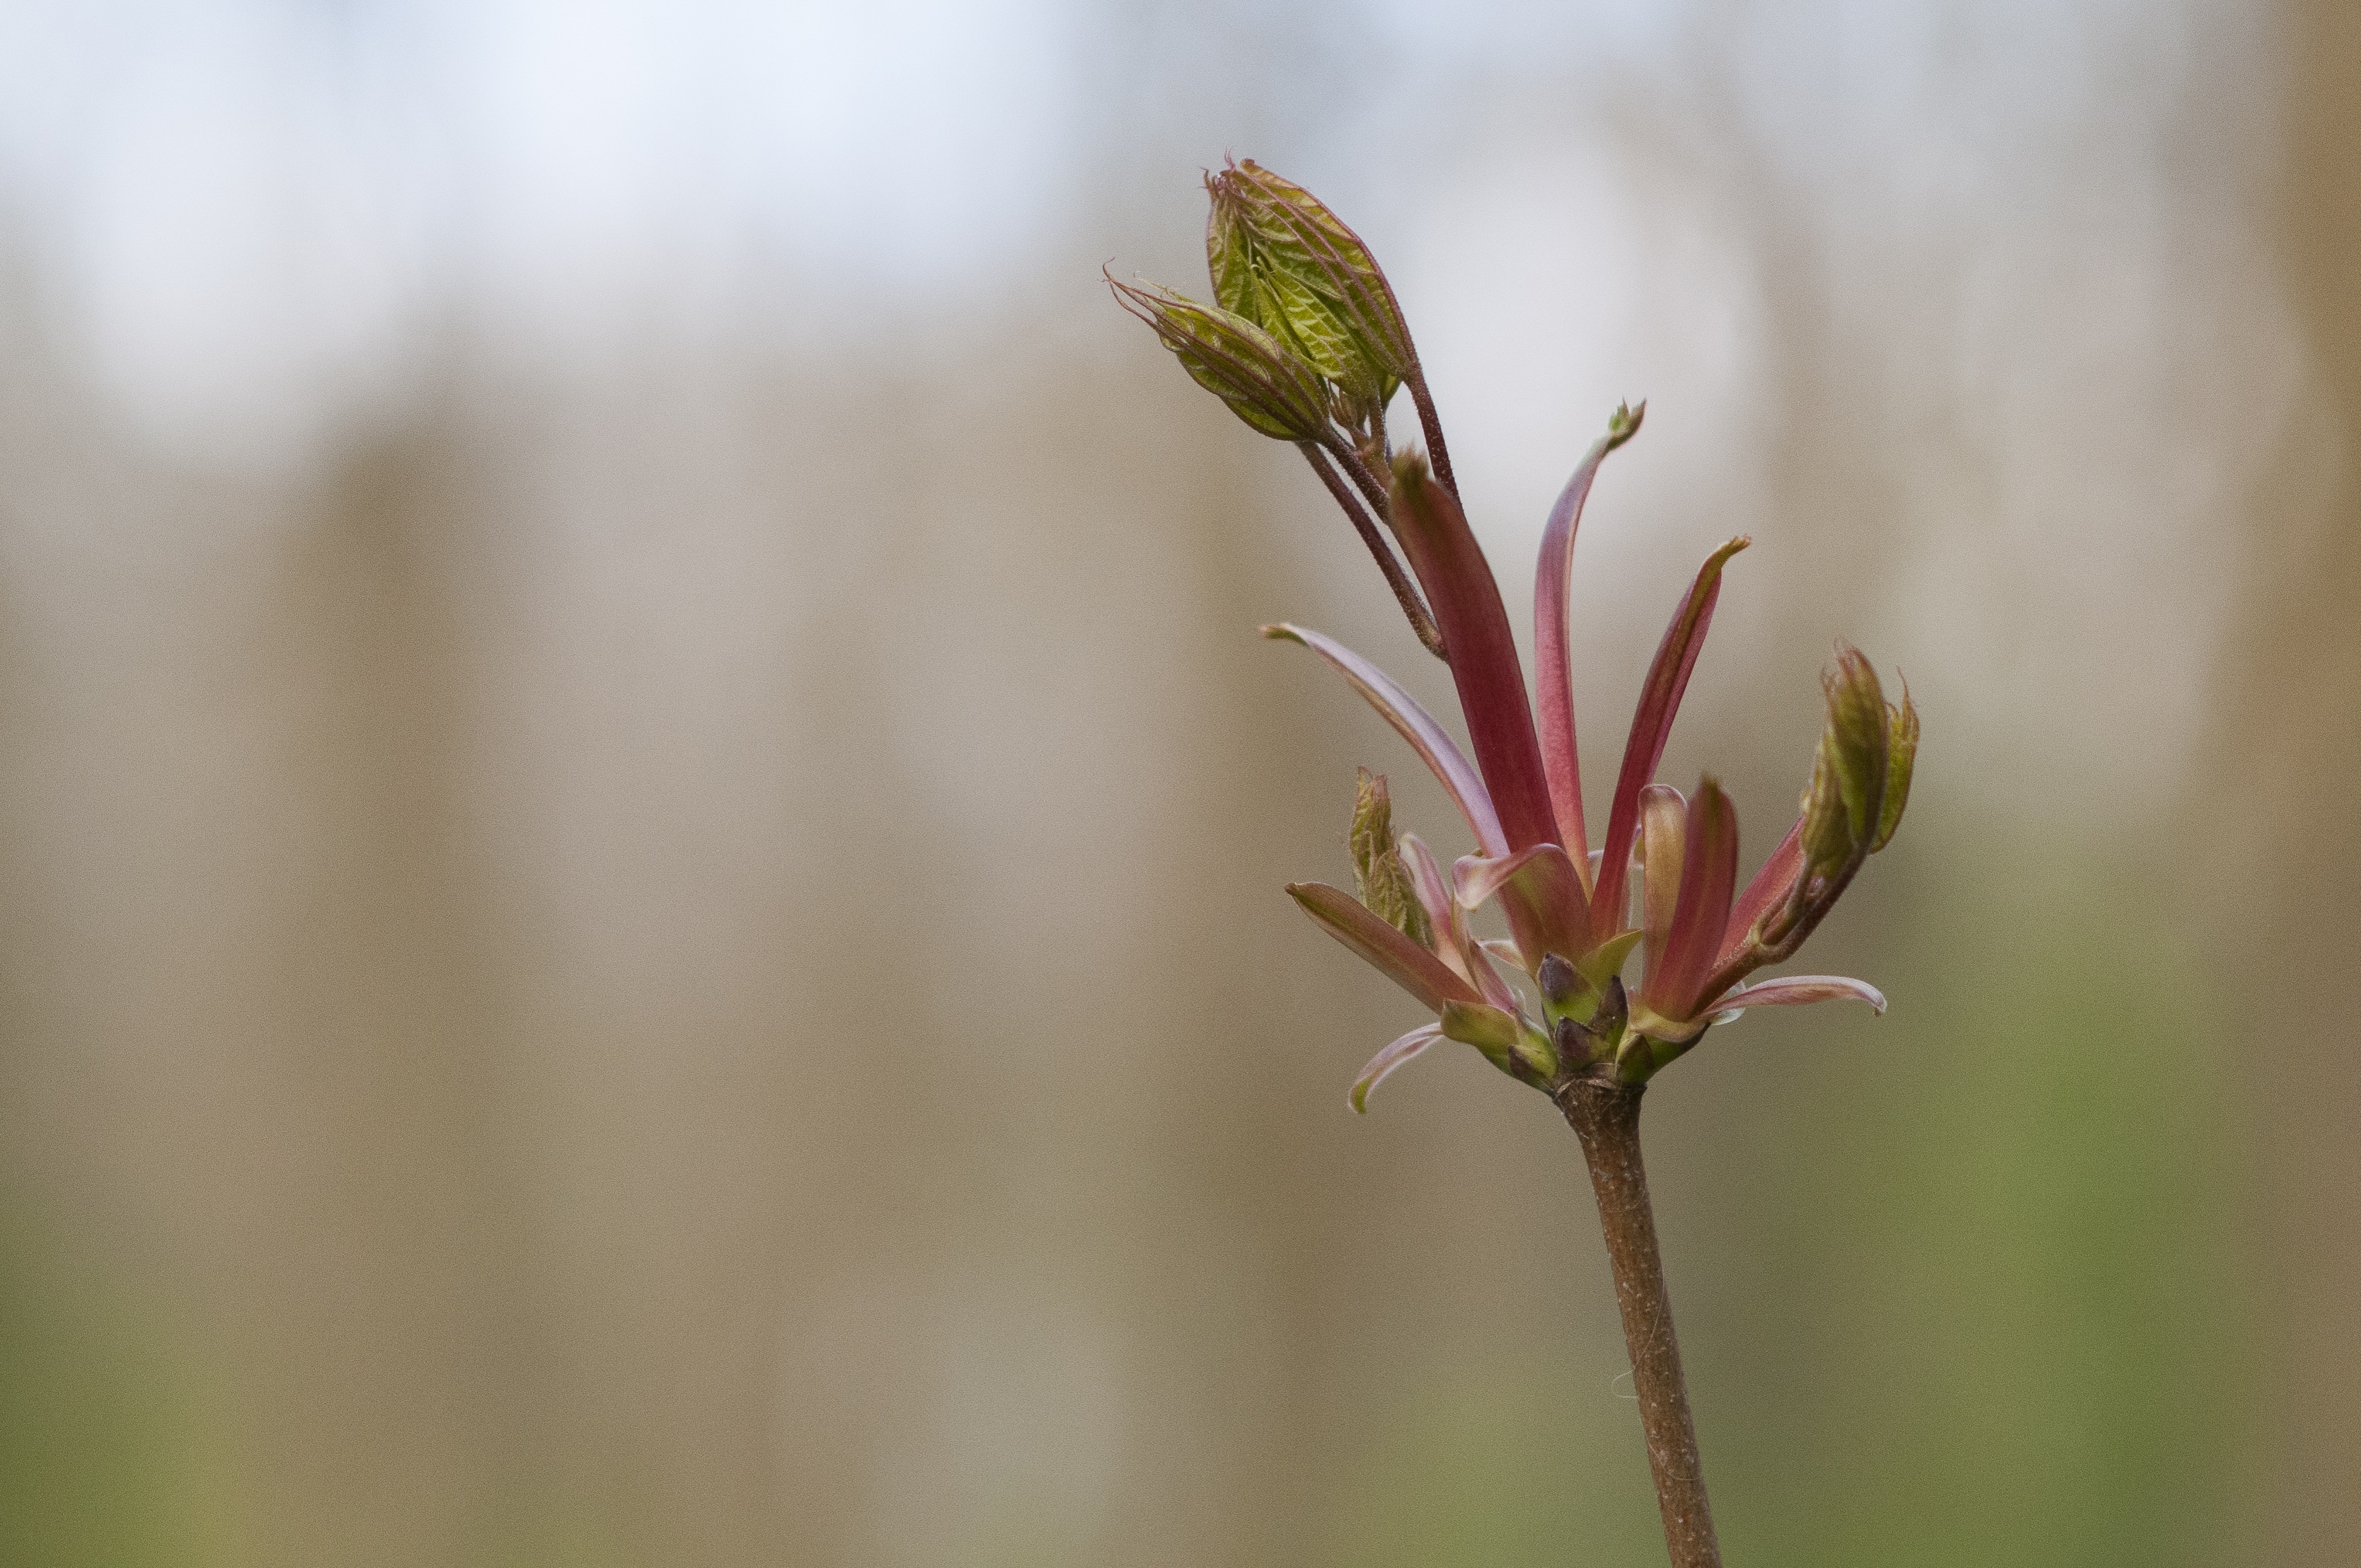
tree, nature, forest, grass, branch, blossom, plant, photography, leaf, flower, petal, spring, green, botany, flora, sprout, twig, life, button, wildflower, close up, sheet, shrub, bud, macro photography, flowering plant, grass family, plant stem, land plant, thorns spines and prickles